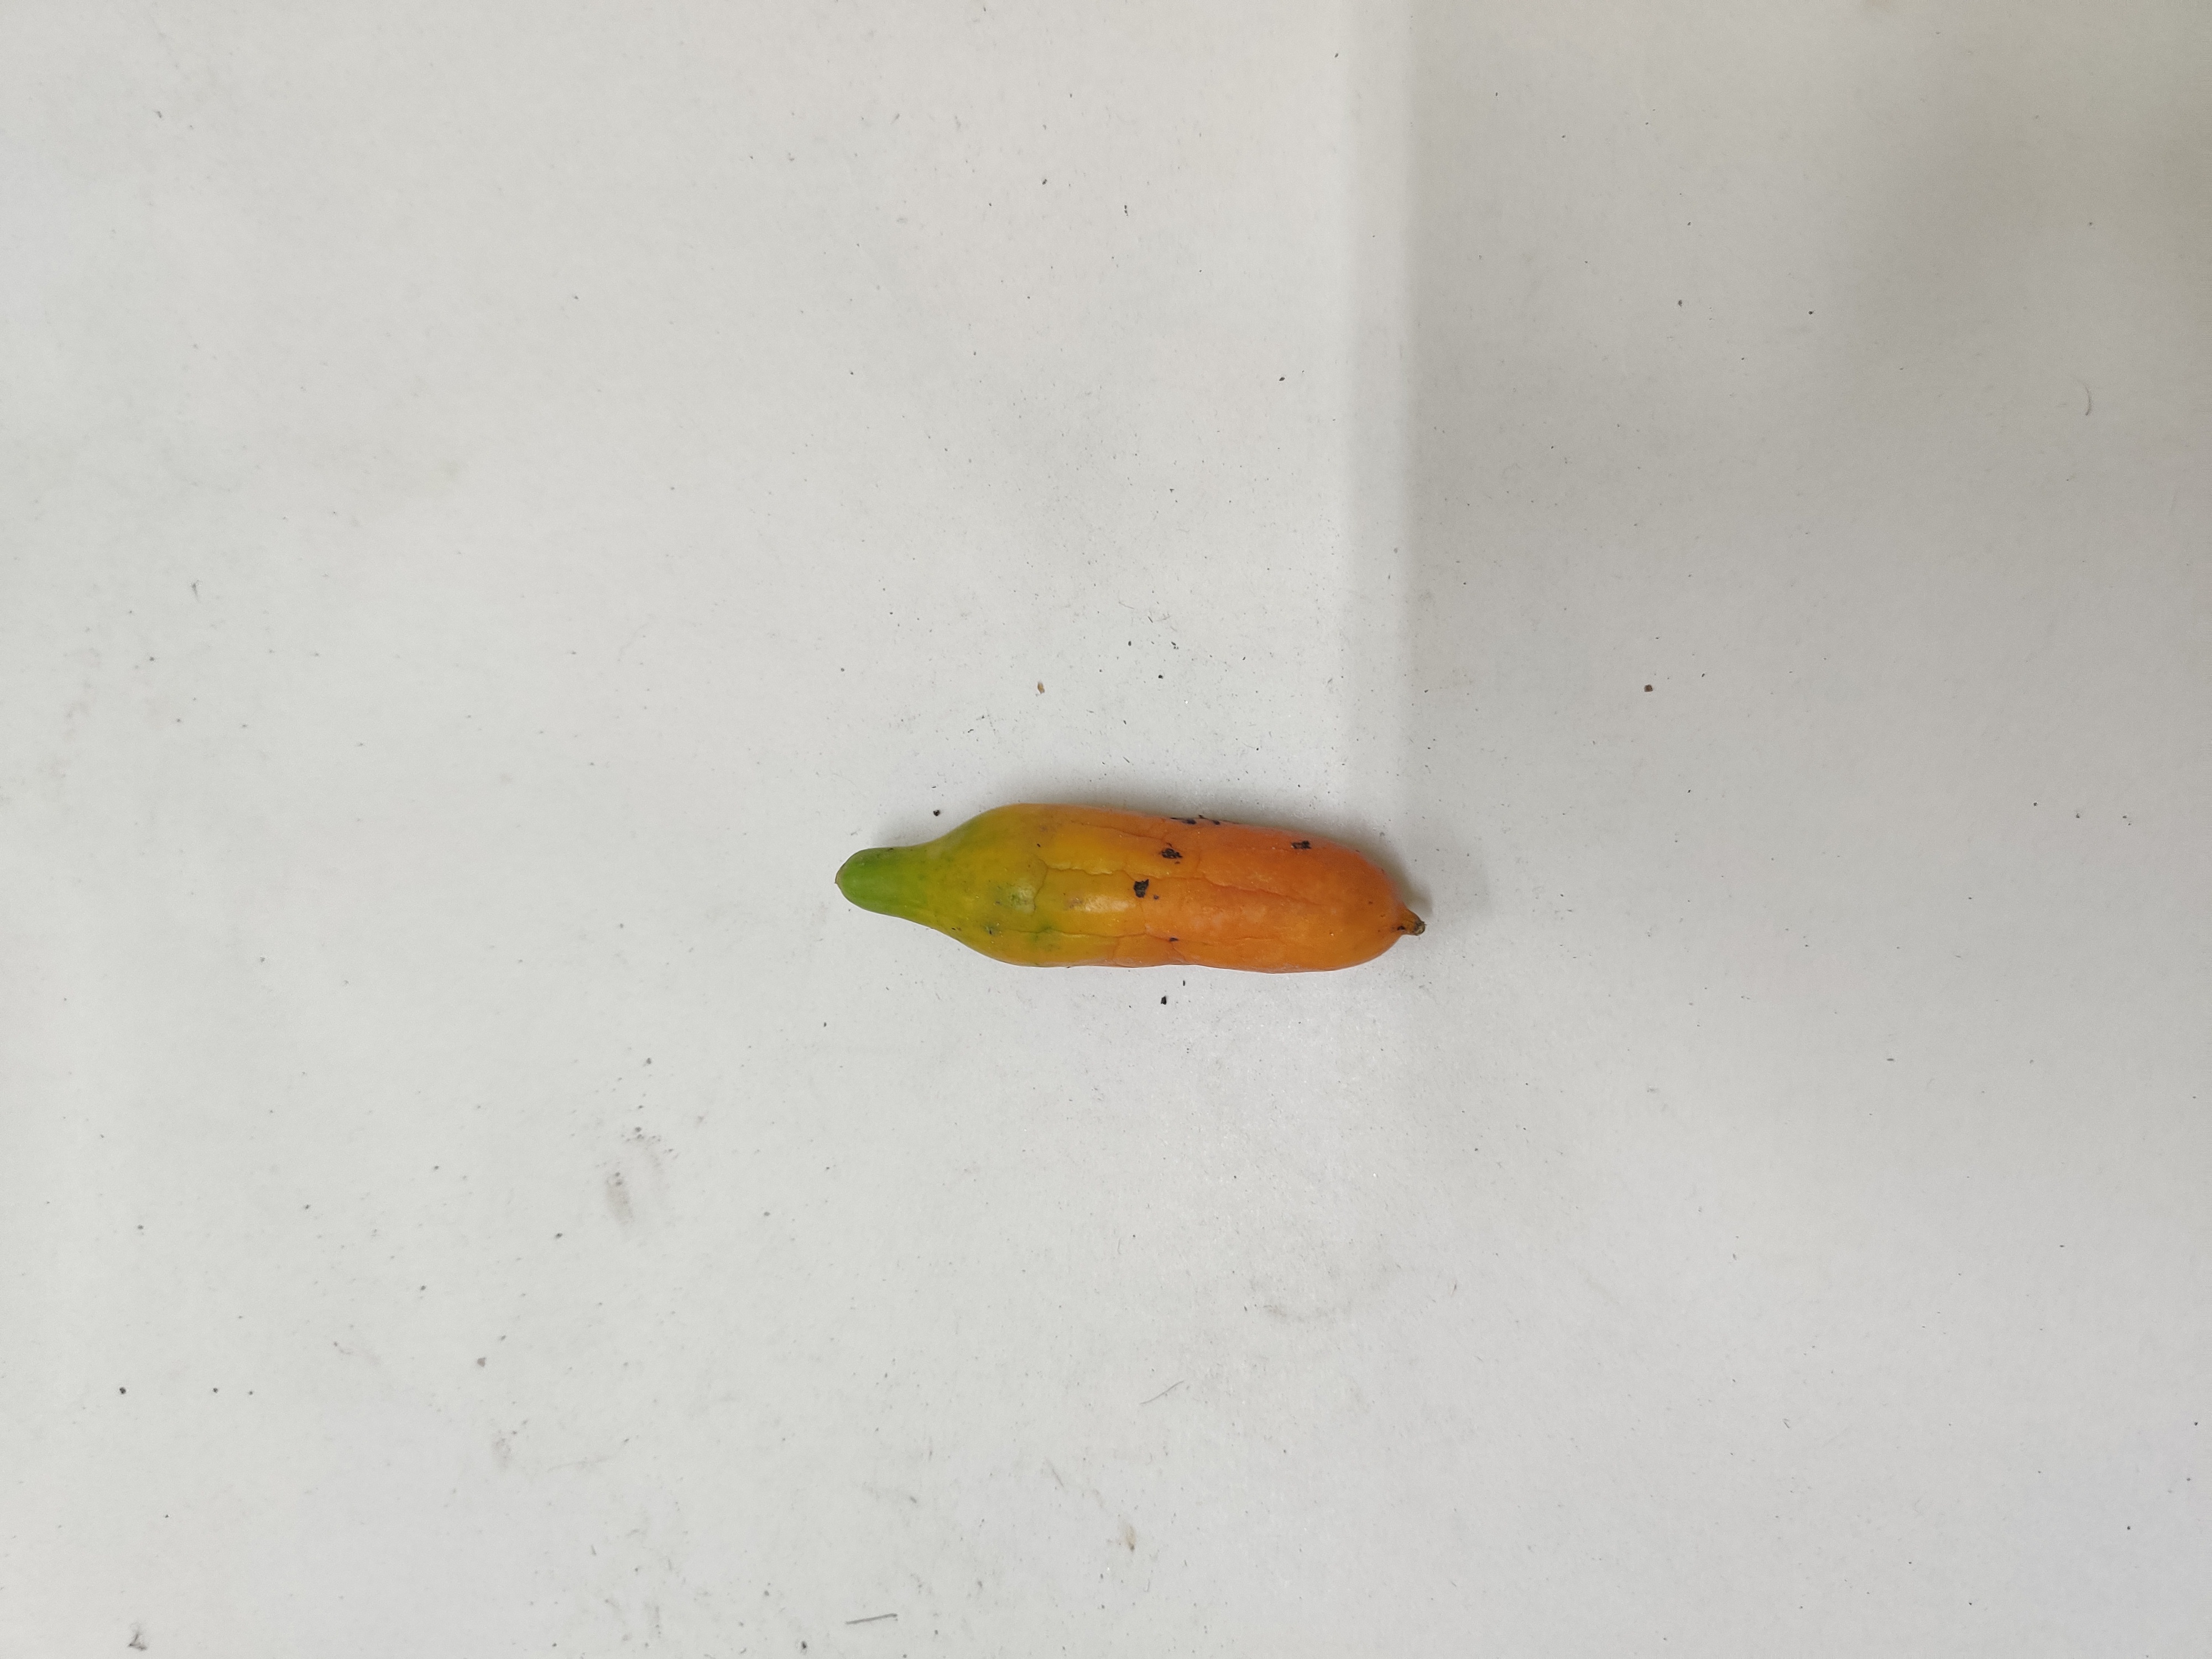
Crop: Ivy Gourd
Condition: Severely Damaged